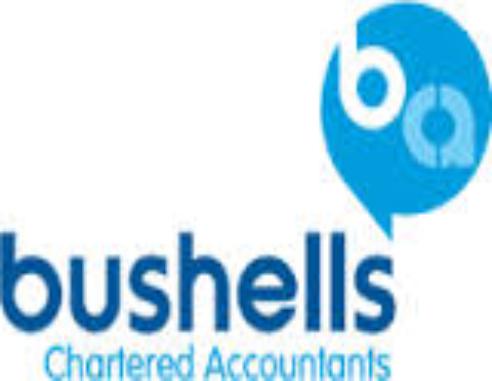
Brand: Bushells
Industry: Food